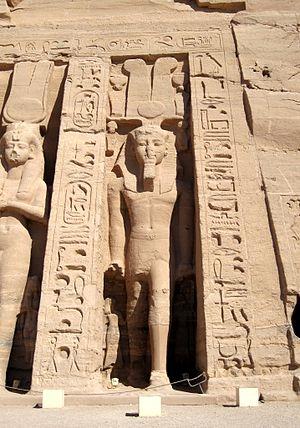
Les couronnes dans l'Égypte antique sont des attributs du pharaon, mais aussi des dieux. La plupart n'étaient portées par le pharaon que lors de cérémonies, la frontière entre les couronnes royales et divines n'étant pas imperméable. Sur le devant de celles-ci se dresse souvent l'uræus.